Carling, Ontario

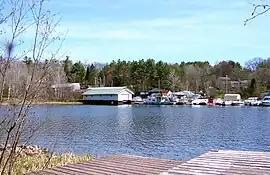
Marina on Carling Bay

The township was first surveyed in 1873 and named after John Carling. In 1897, the Township of Carling was incorporated, with David McFarland as its first reeve.